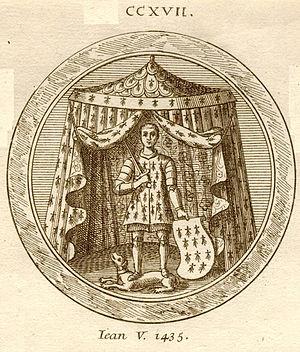
Sceau de Jean V de Bretagne, duc de Bretagne. Brezhoneg: Siell an dug Yann V.
Corcoué-sur-Logne est une commune de l'Ouest de la France, située dans le département de la Loire-Atlantique, en région Pays de la Loire.
Jean V de Bretagne également connu sous le nom de Jean le Sage est né le 24 décembre 1389 au château de l'Hermine à Vannes. Il est le premier fils et le troisième enfant du duc Jean IV et de sa troisième épouse Jeanne de Navarre. À la mort de son père, le 9 novembre 1399, il devient duc de Bretagne. Il meurt le 29 août 1442, au manoir de la Touche, près de Nantes, une propriété de l'évêque Jean de Malestroit.
Tugdual de Kermoysan est un seigneur breton, capitaine de gens d'armes et de trait, compagnon d'arme de Jeanne d'Arc et d'Arthur de Richemont, au service du duc de Bretagne Jean V, puis escuyer et conseiller militaire du roi de France Charles VII.